Battle of Forts Clinton and Montgomery

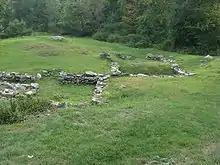
Ruins of Fort Montgomery, 2007

On October 17, Sir Henry received a request for 3,000 men from General Howe (probably sent after Washington's failed attack on Germantown) to support the occupation of Philadelphia. As the New York garrison was already thinned by the operation on the Hudson, Clinton recalled Vaughan and the garrison holding the two forts. The forts were destroyed, and the troops evacuated on October 26.